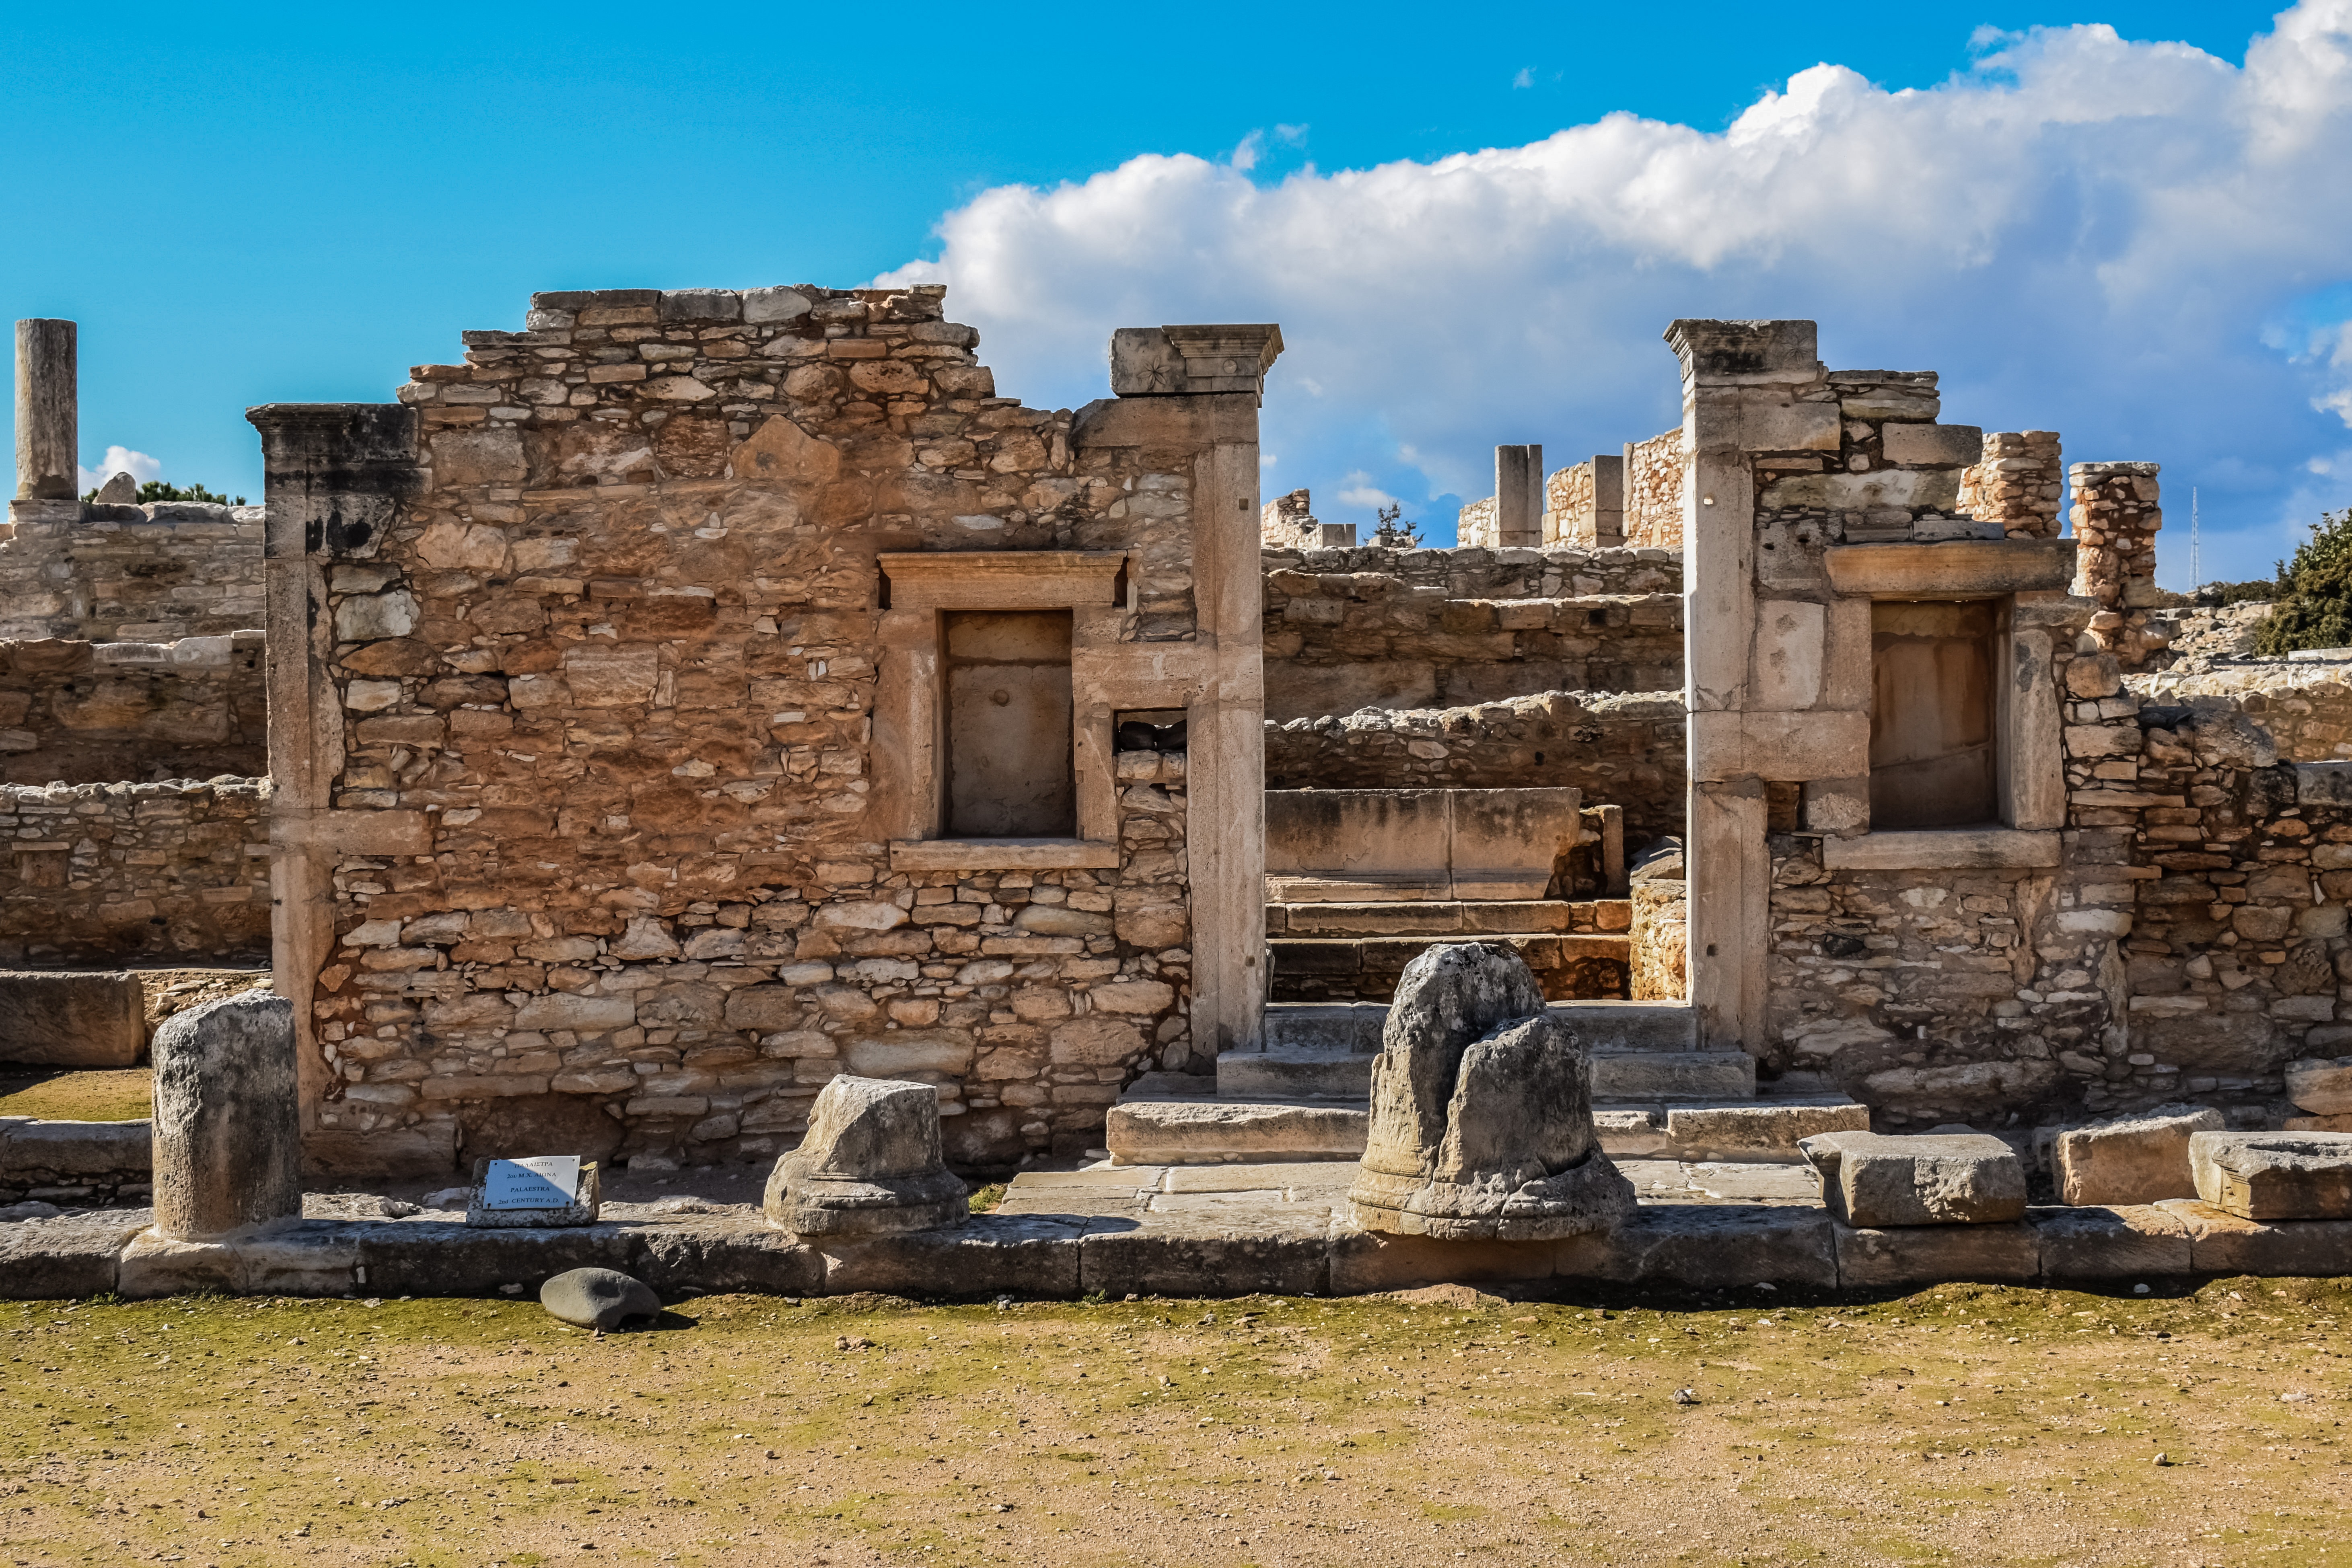
rock, architecture, building, wall, monument, greek, mediterranean, ancient, historic, fortification, temple, ruins, civilization, sanctuary, archeology, history, remains, cyprus, archaeological, archaeological site, excavations, ancient history, apollo hylates, 1st century ad